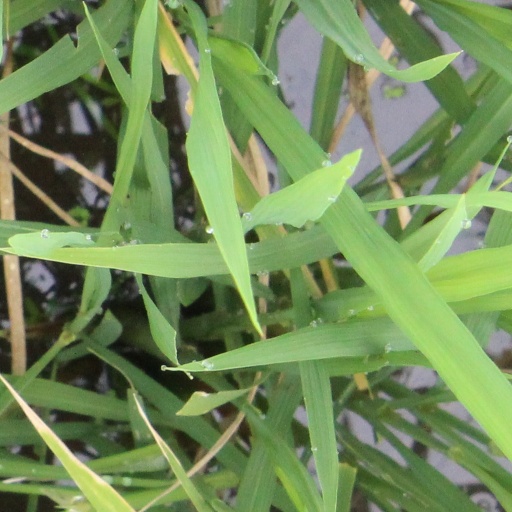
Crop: rice